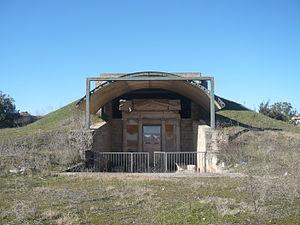
Tumulus.
Chalkidona est un dème situé dans la périphérie de Macédoine-Centrale en Grèce. Le dème actuel est issu de la fusion en 2011 entre les dèmes d'Agios Athanasios, de Chalkidona et de Koufalia. C'est une banlieue de Thessalonique, peuplée en grande partie de descendants de Grecs chassés de Turquie ou de Bulgarie en application du Traité de Lausanne.